Magnetic sail

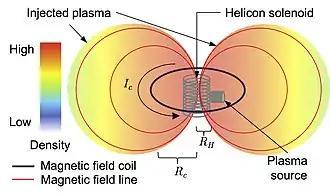
Winglee M2P2 schematic

In 2000, Winglee, Slough and others proposed a design order to reduce the size and weight of a magnetic sail well below that of the magsail and named it mini-magnetospheric plasma propulsion (M2P2) that reported results adapted from a simulation model of the Earth's magnetosphere. The calculates speeds of 50 to 80 km s−1 could enable spacecraft: